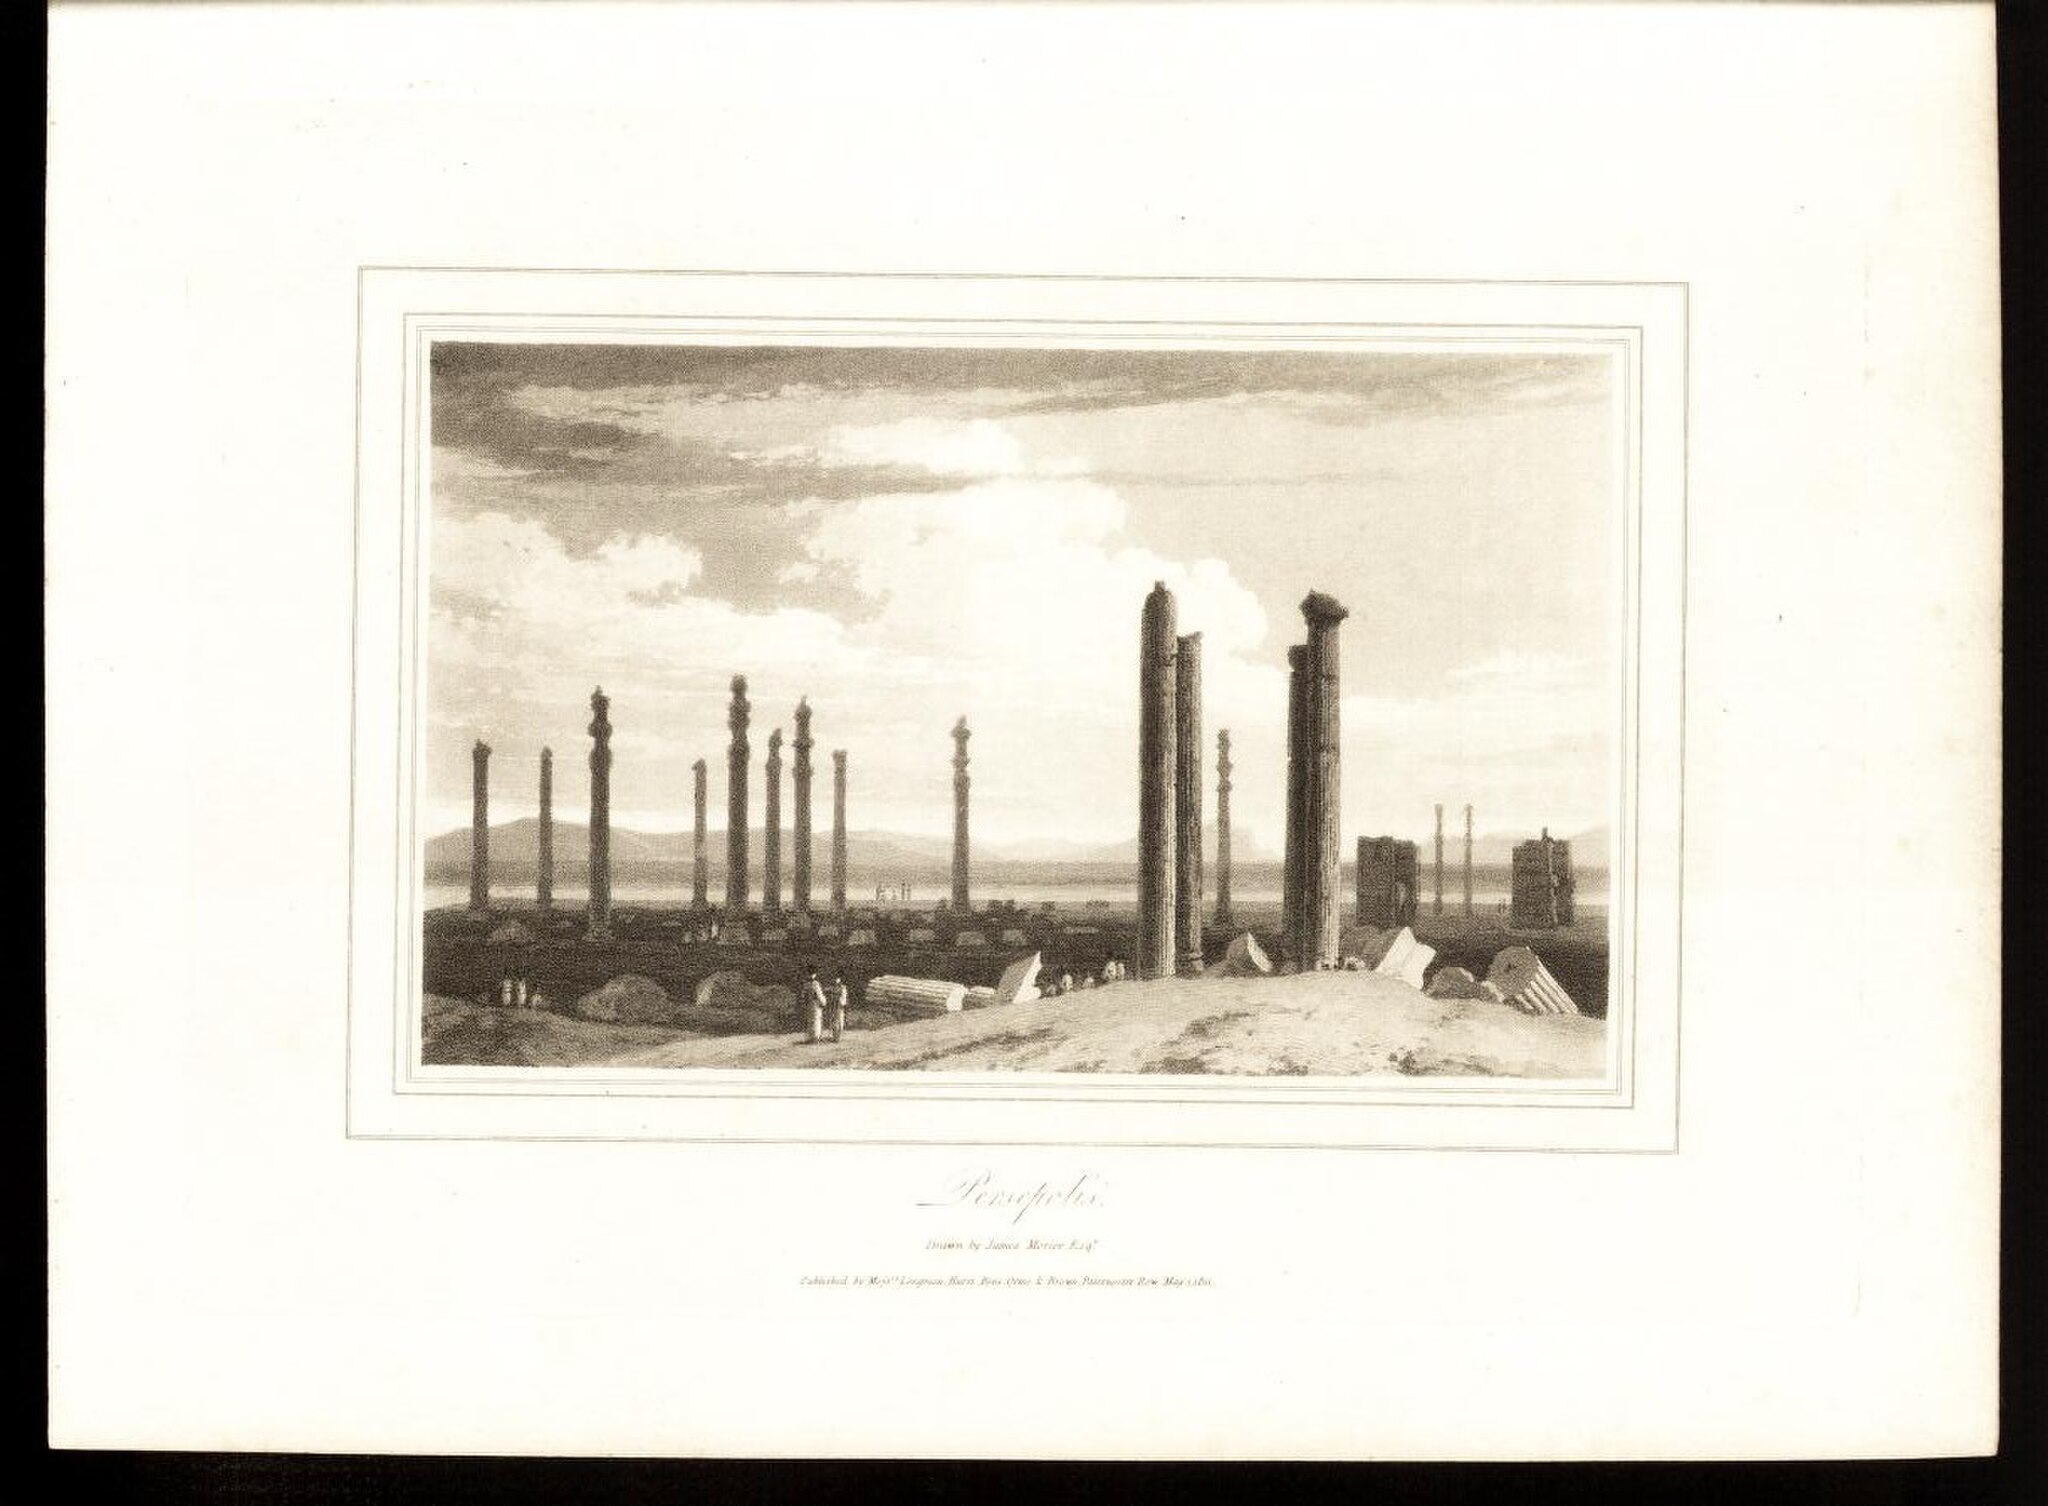
Title: View of Perscpolis
Description: Book Illustration of "A journey through Persia, Armenia, and Asia Minor, to Constantinople, in the years 1808 and 1809 : in which is included, some account of the proceedings of His Majesty's mission, under Sir Harford Jones, Bart. K. C. to the court of the King of Persia" by Morier, James Justinian
Date: 1812
Categories: Author died more than 100 years ago public domain images, CC-PD-Mark, Drawings of Persepolis, Persepolis in the 19th century, A journey through Persia, Armenia, and Asia Minor, to Constantinople, in the years 1808 and 1809 (1812)